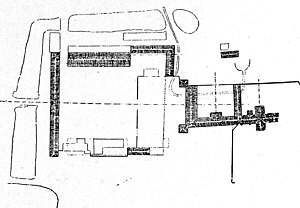
Dronninglund Slot / Historie
Beliggenhedsplan 1917
Beliggenhedsplan over Dronninglund Slot
Dronninglund Slot er en herregård, der ligger i den østlige del af Vendsyssel, i Dronninglund Sogn; nu er det i Brønderslev Kommune i Region Nordjylland. Slottet var tidligere en selvejende institution, ejet af Marie E. & Harald Høgsbros fond til bevarelse af Dronninglund Slot, der driver stedet som hotel og kursuscenter. I 2017 købte Nanna Henriette Høgsbro og Carl Christian Pedersen tilbage fra fonden.